Chew Kai Xiang

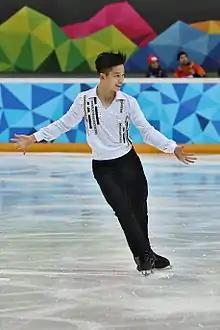
Chew at the 2016 Winter Youth Olympics

Kai Xiang Chew (born 11 July 1999) is a Malaysian figure skater.